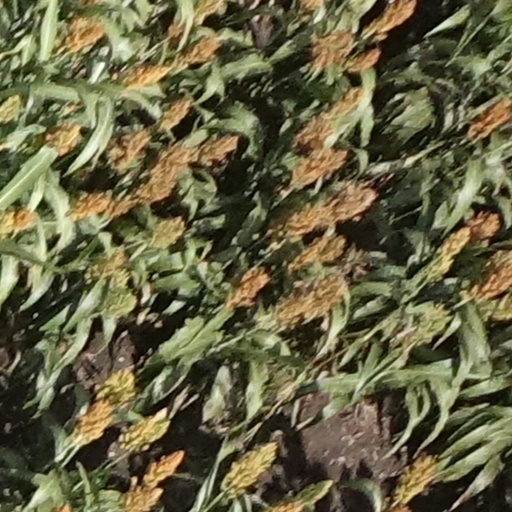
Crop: sorghum